Mayflies (novel)

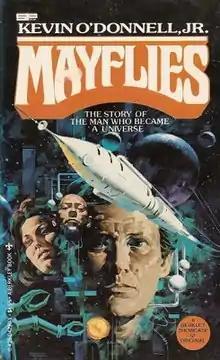
First edition (publ. Berkley Books) Cover art by Vincent Di Fate

Mayflies is a novel by Kevin O'Donnell Jr. published in 1979.